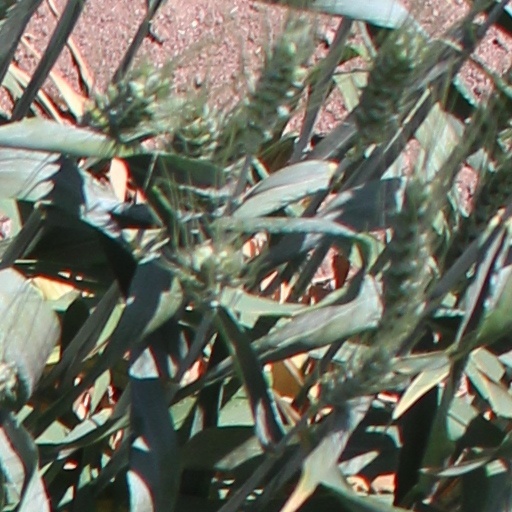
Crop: wheat